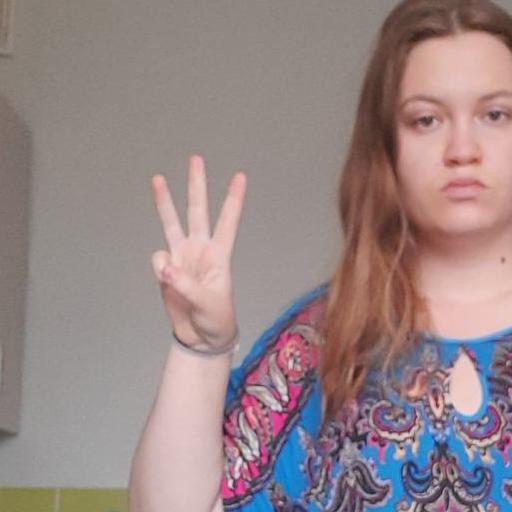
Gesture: three